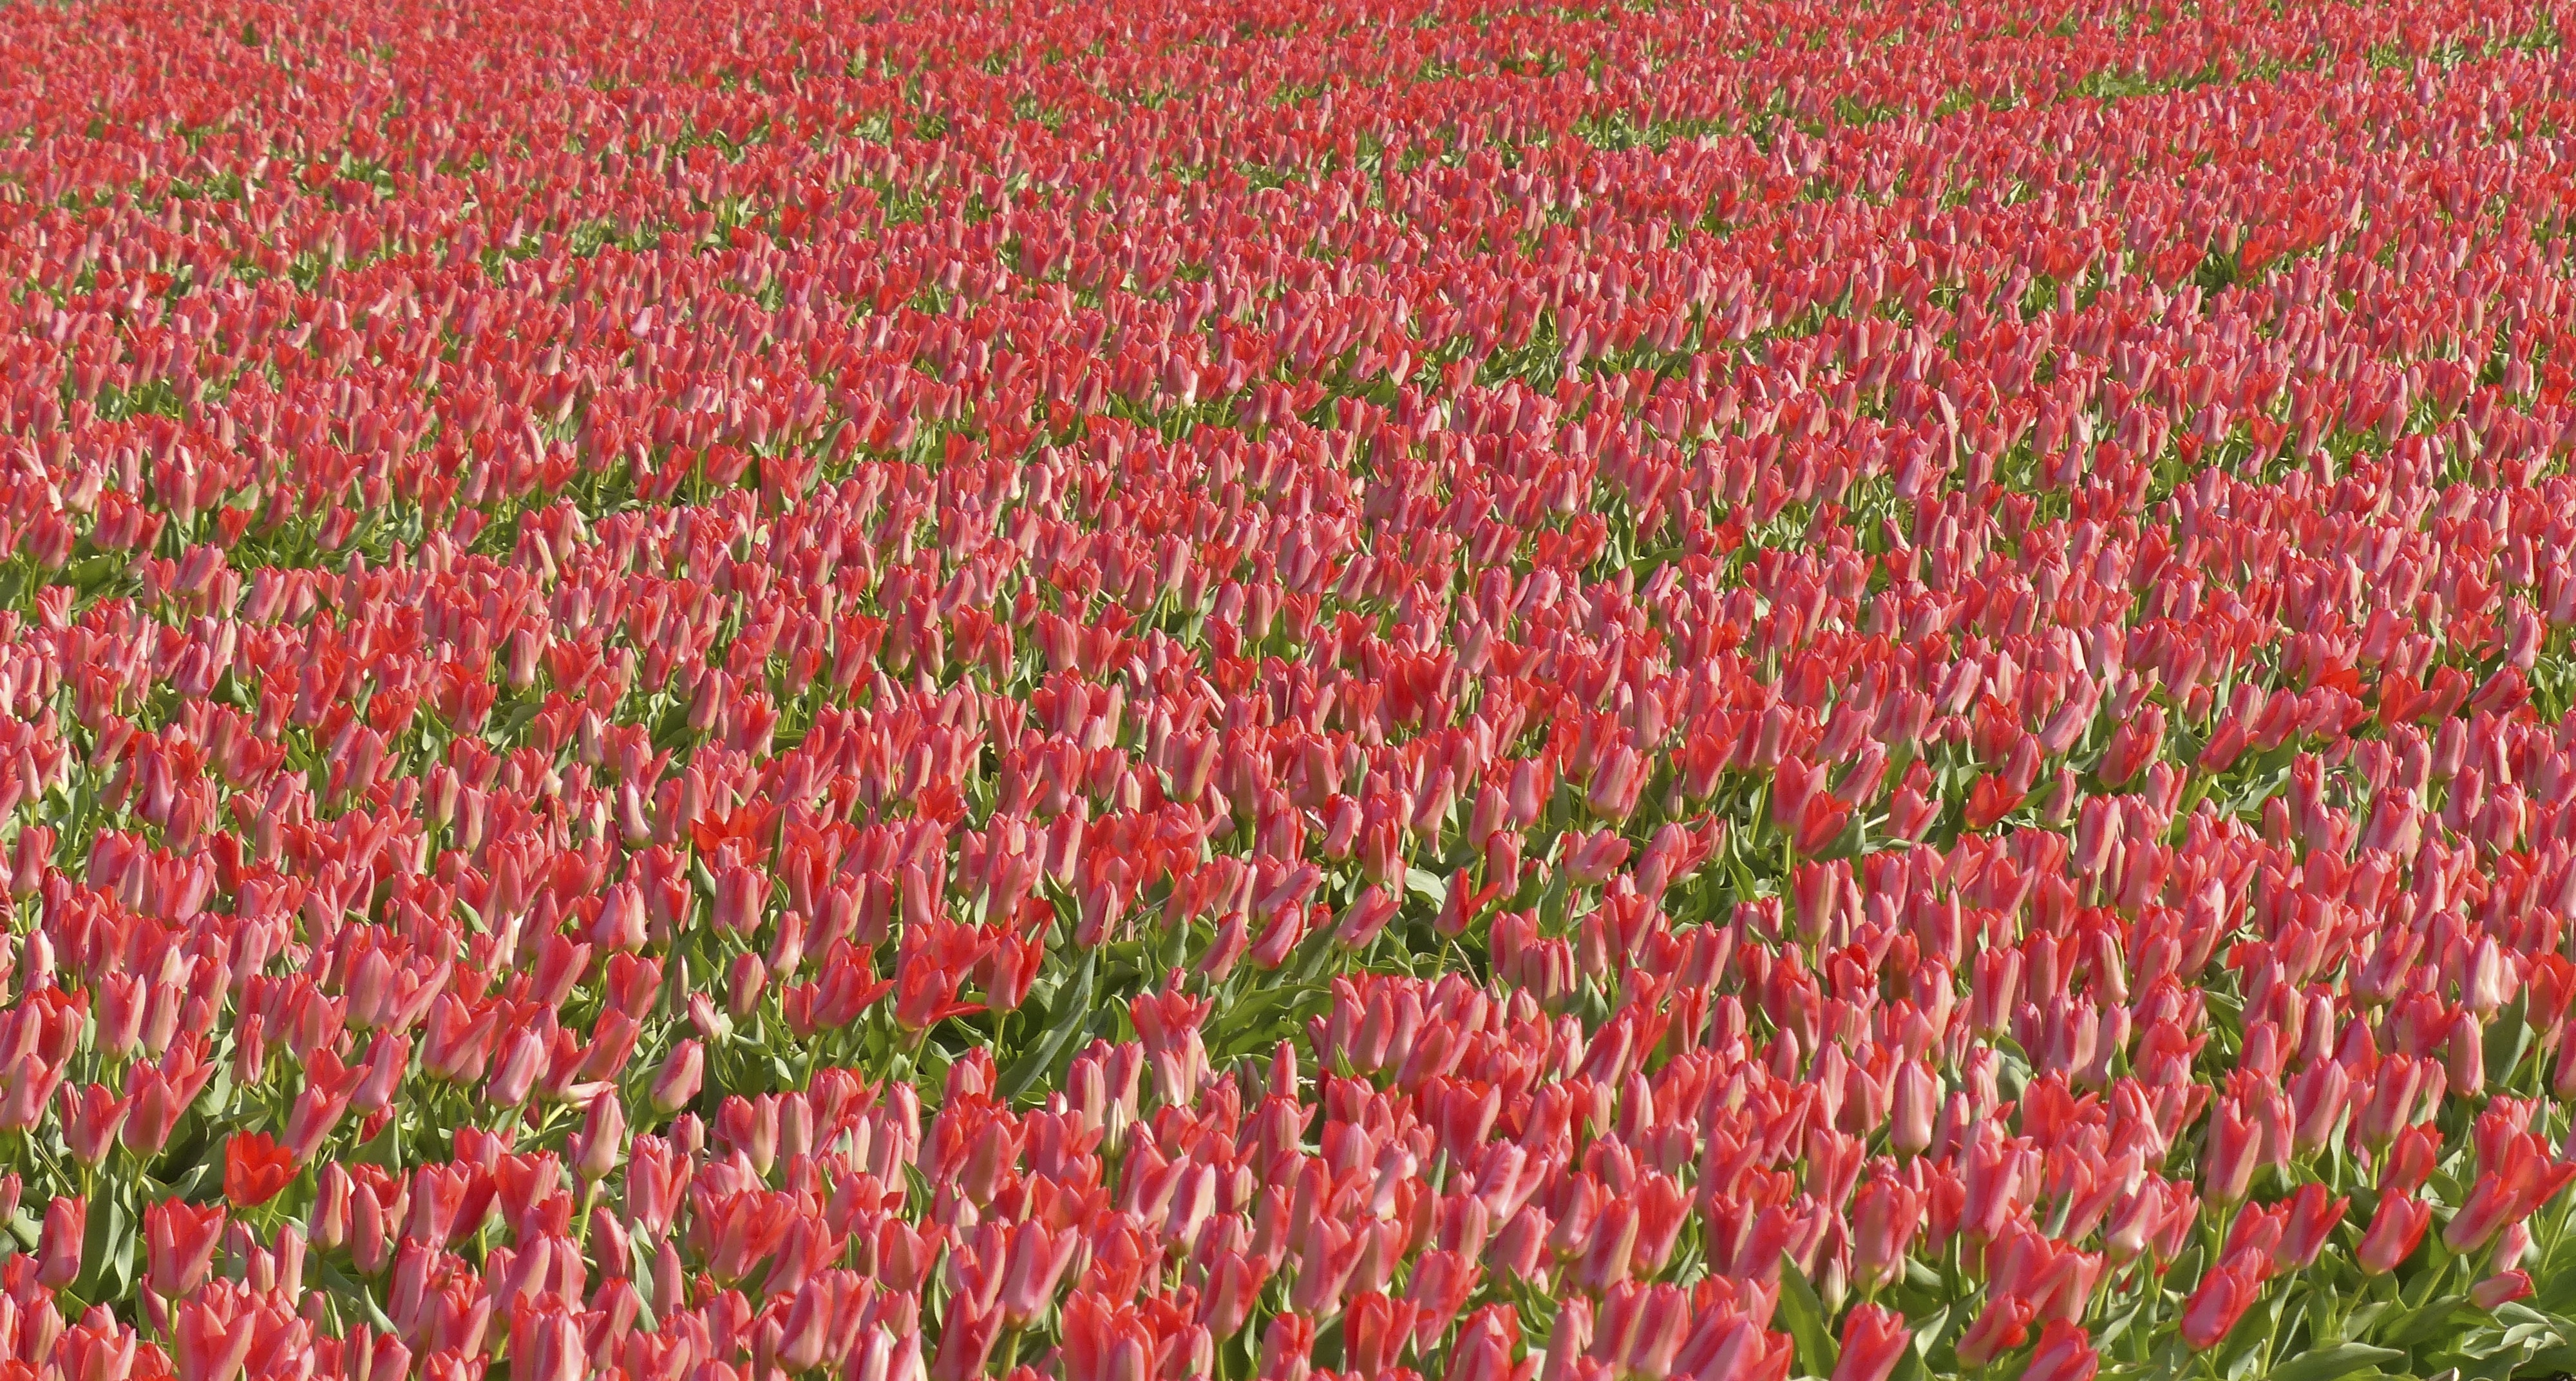
plant, field, flower, petal, tulip, flowers, holland, fields, tulips, flowering plant, lily family, land plant